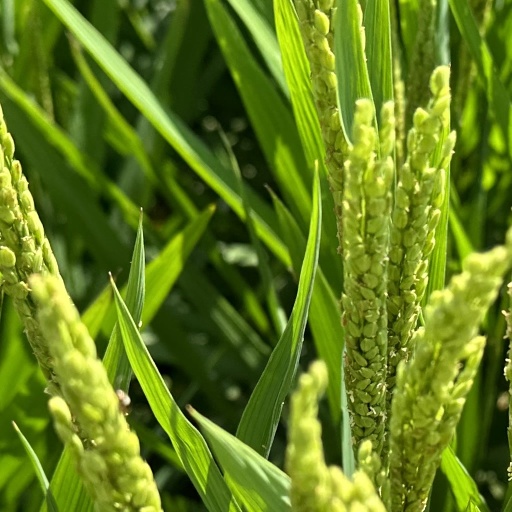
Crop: rice